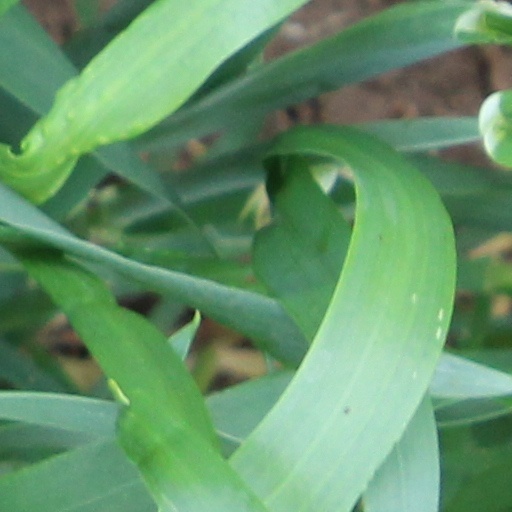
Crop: wheat